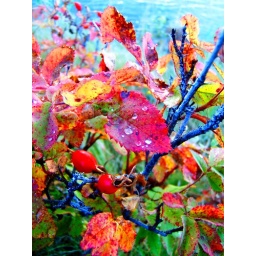
rose hips by the river